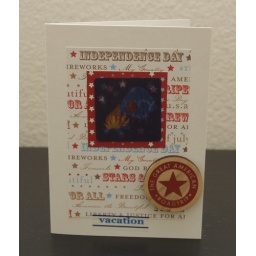
Background paper from DCWV, Sticker &amp;amp; vacation sticker from Target. Wooden bottle cap by K&amp;amp;Co.